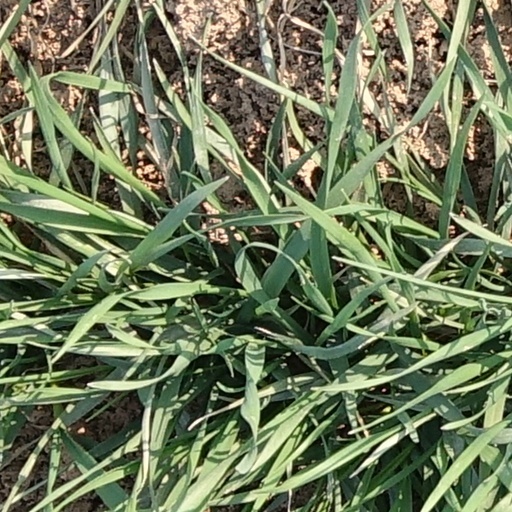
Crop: wheat